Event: Nepal Earthquake
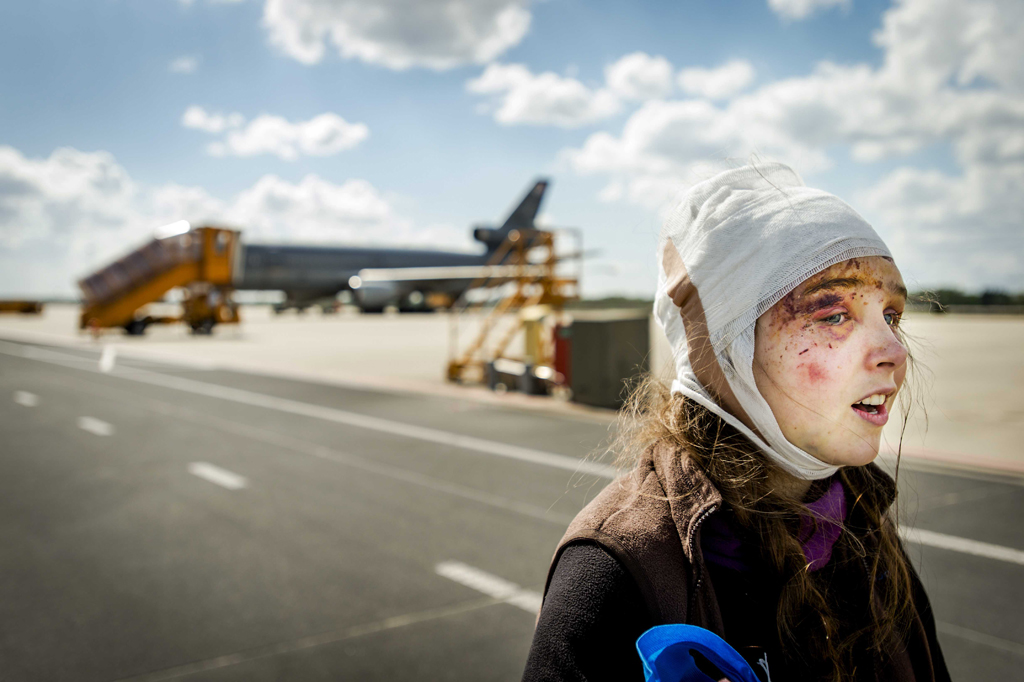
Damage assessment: no_damage